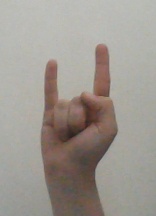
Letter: la